History of Póvoa de Varzim

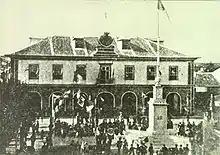
City Hall in the mid-19th century.

In the "Memorias economicas da Academia real das sciencias de Lisboa" (Economic memories of the Royal Academy of Sciences of Lisbon) it states that the fishermen of Póvoa de Varzim are the most attendable of all the Minho coast, and were the most experts and with most practice from Cape St. Vincent to Caminha, with a sizable number of fishermen, ships and fishing devices, and the result is a very considerable quantity of caught fish, stating that ""The fishermen of Póvoa de Varzim are always at sea, they are not happy with coastal fisheries, and they get fish from seas, that are ten or twelve leagues away from the town."" In 1789, there were 1340 fishermen. Póvoa had 900 houses, mostly of fishermen and the few remaining were mechanical jobs.